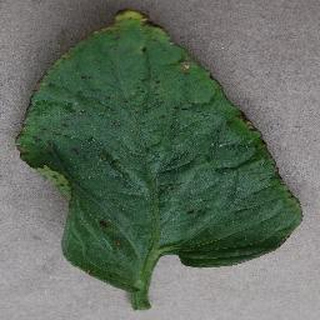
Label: tomato_bacterial_spot